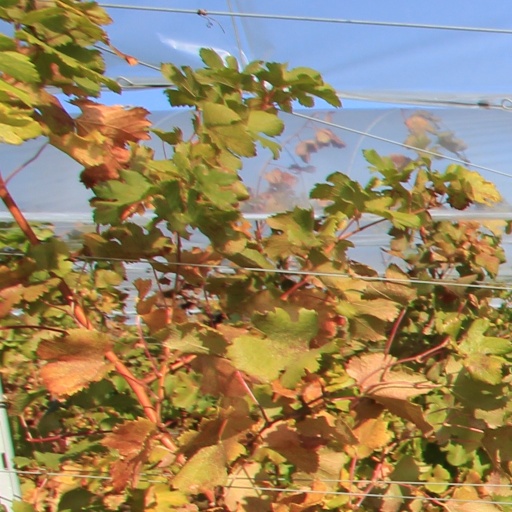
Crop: grape